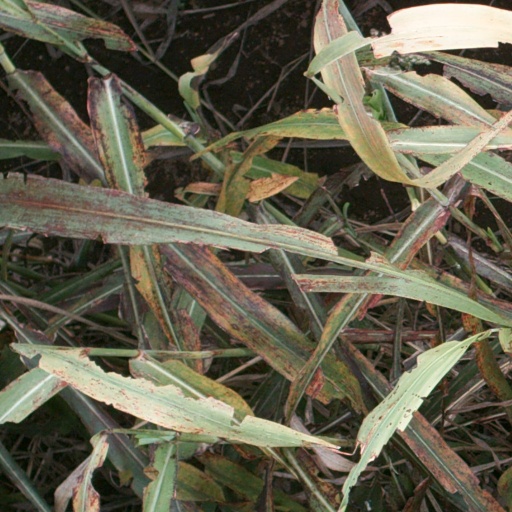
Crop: sorghum